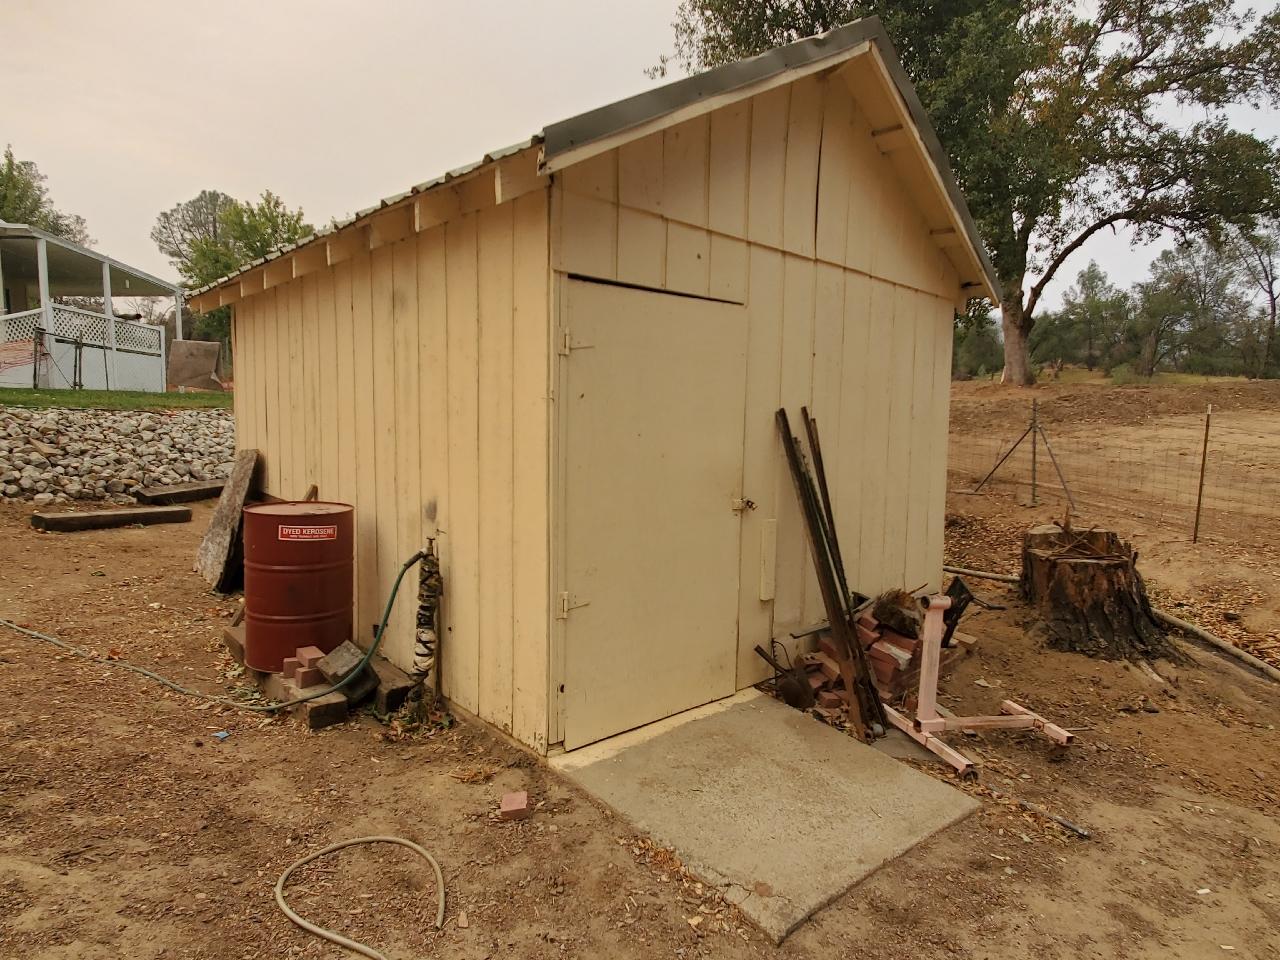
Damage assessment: no_damage